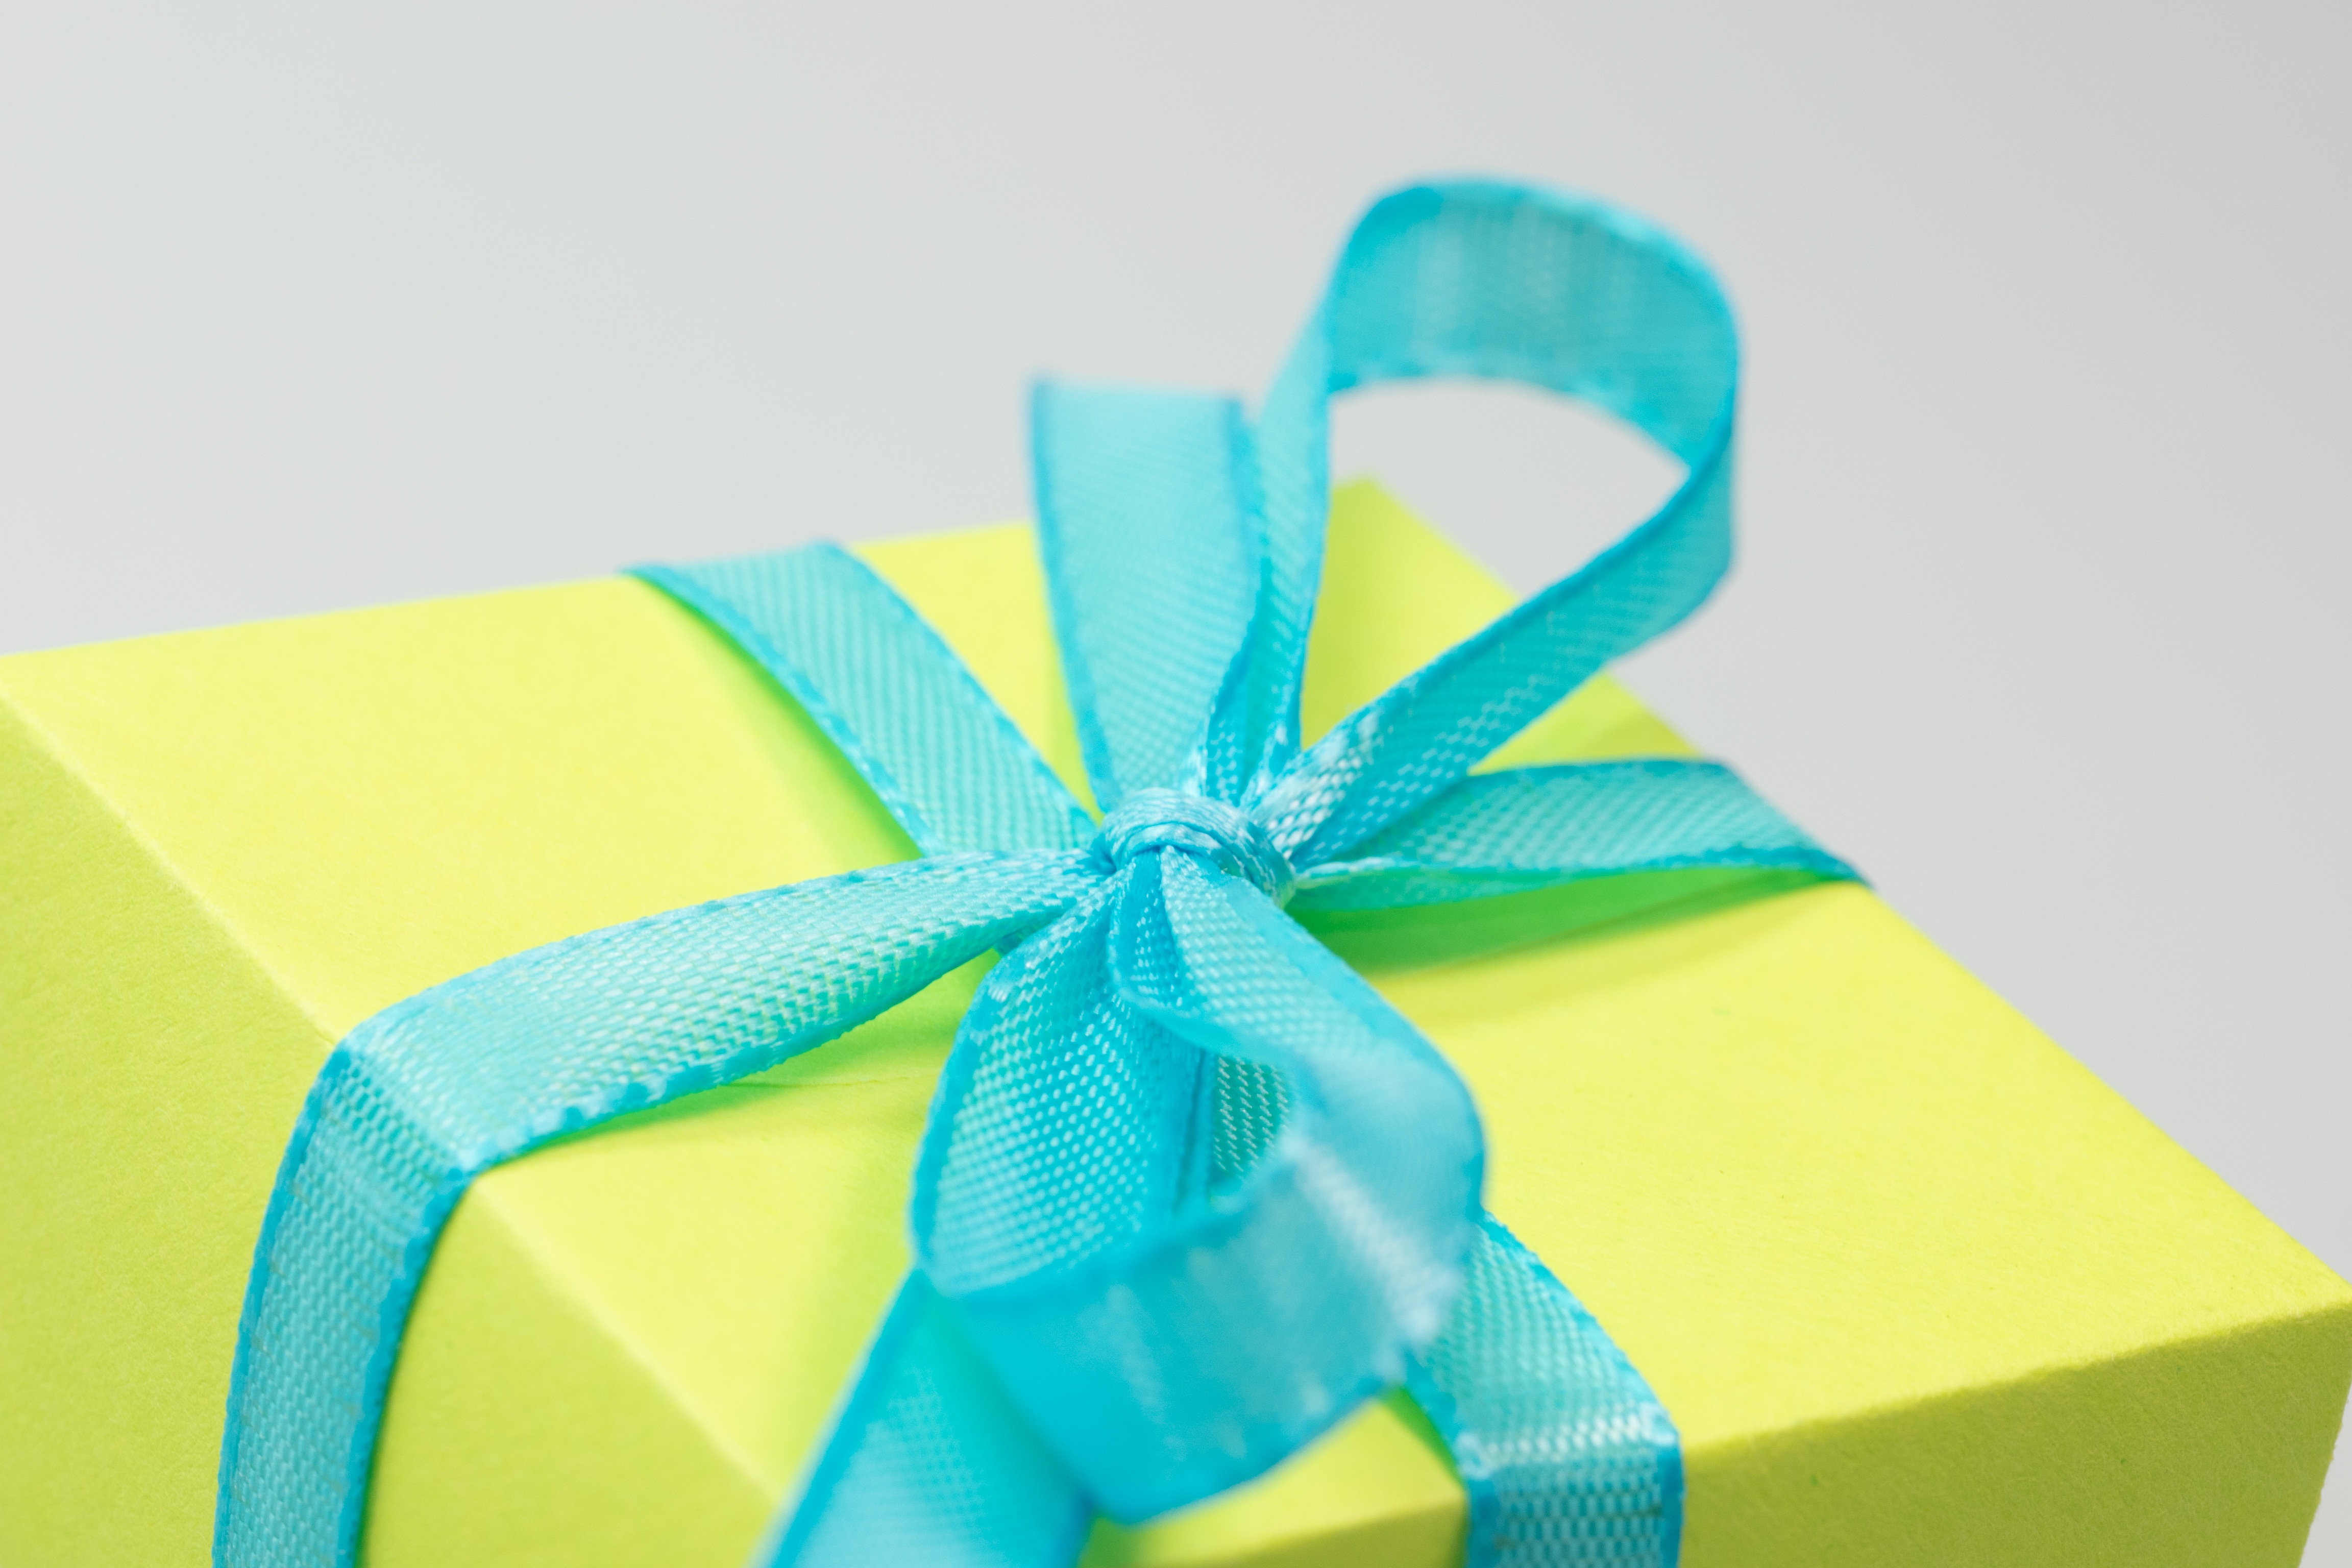
flower, petal, gift, decoration, green, color, blue, colorful, yellow, christmas, package, advent, christmas decoration, gifts, joy, birthday, loop, made, packed, give, surprise, gift packaging, mother's day, children's birthday, packet loop